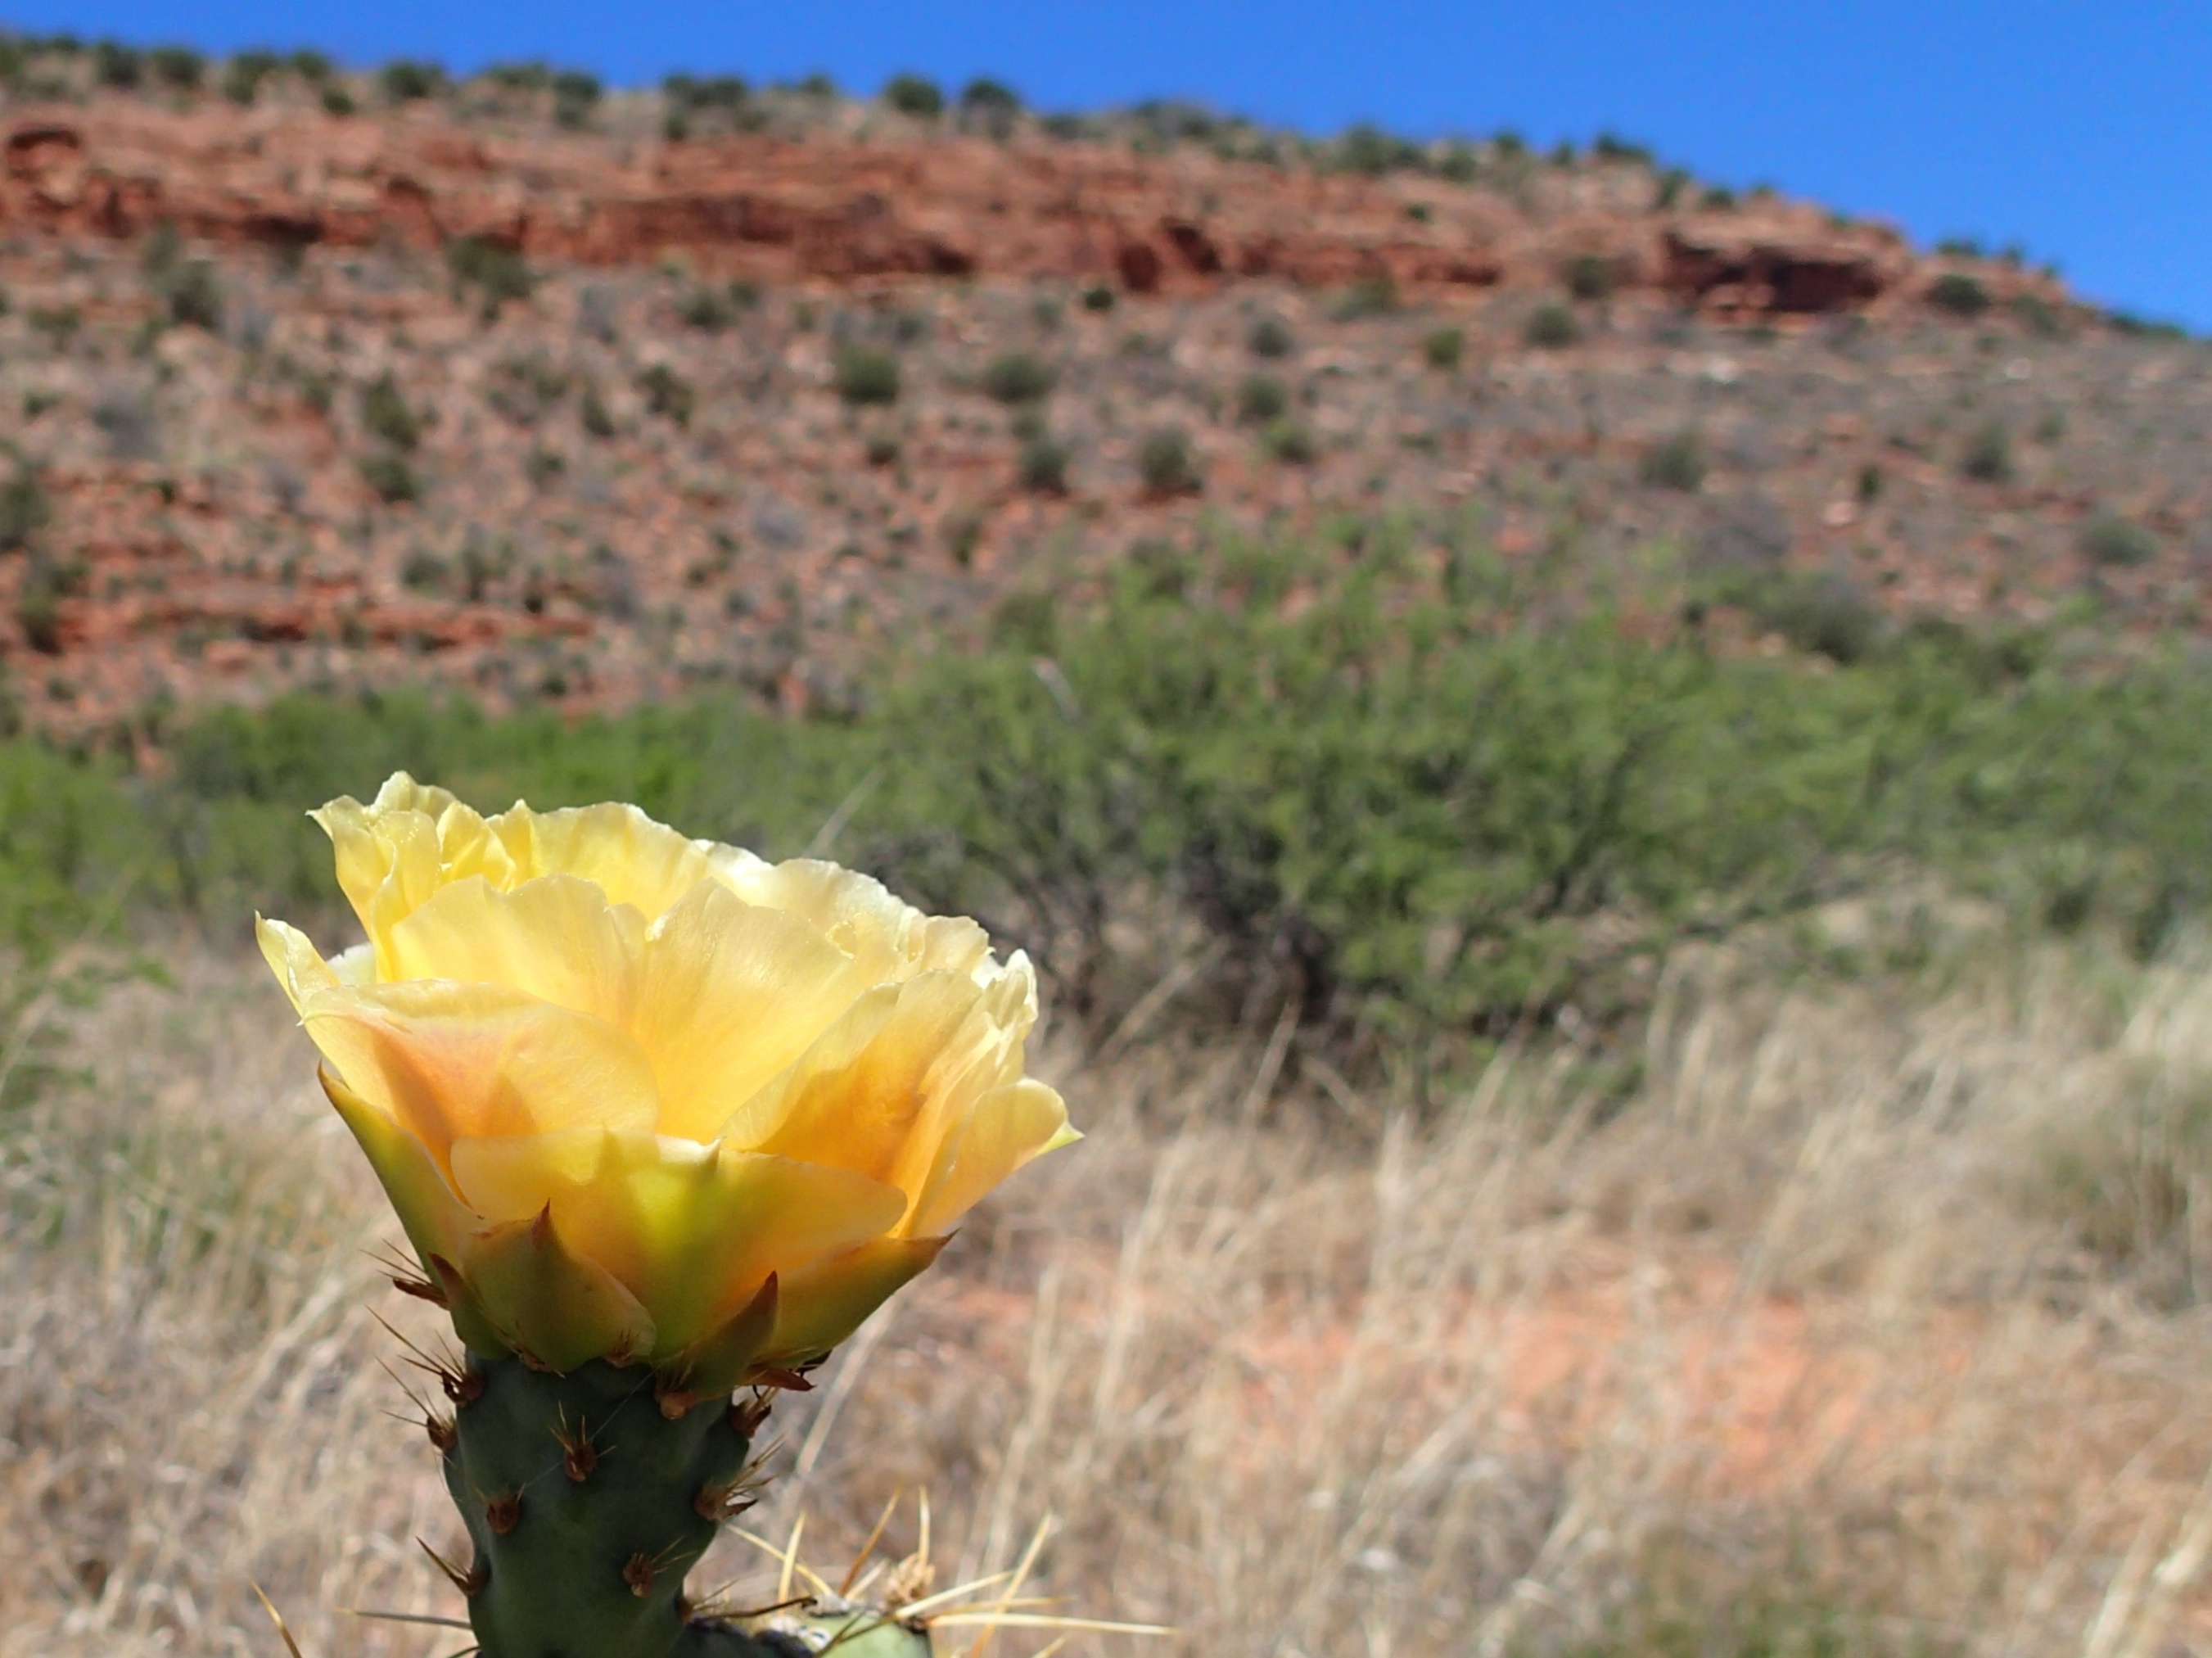
nature, grass, cactus, plant, field, meadow, prairie, flower, yellow, flora, wildflower, 2016366, flowering plant, grass family, land plant